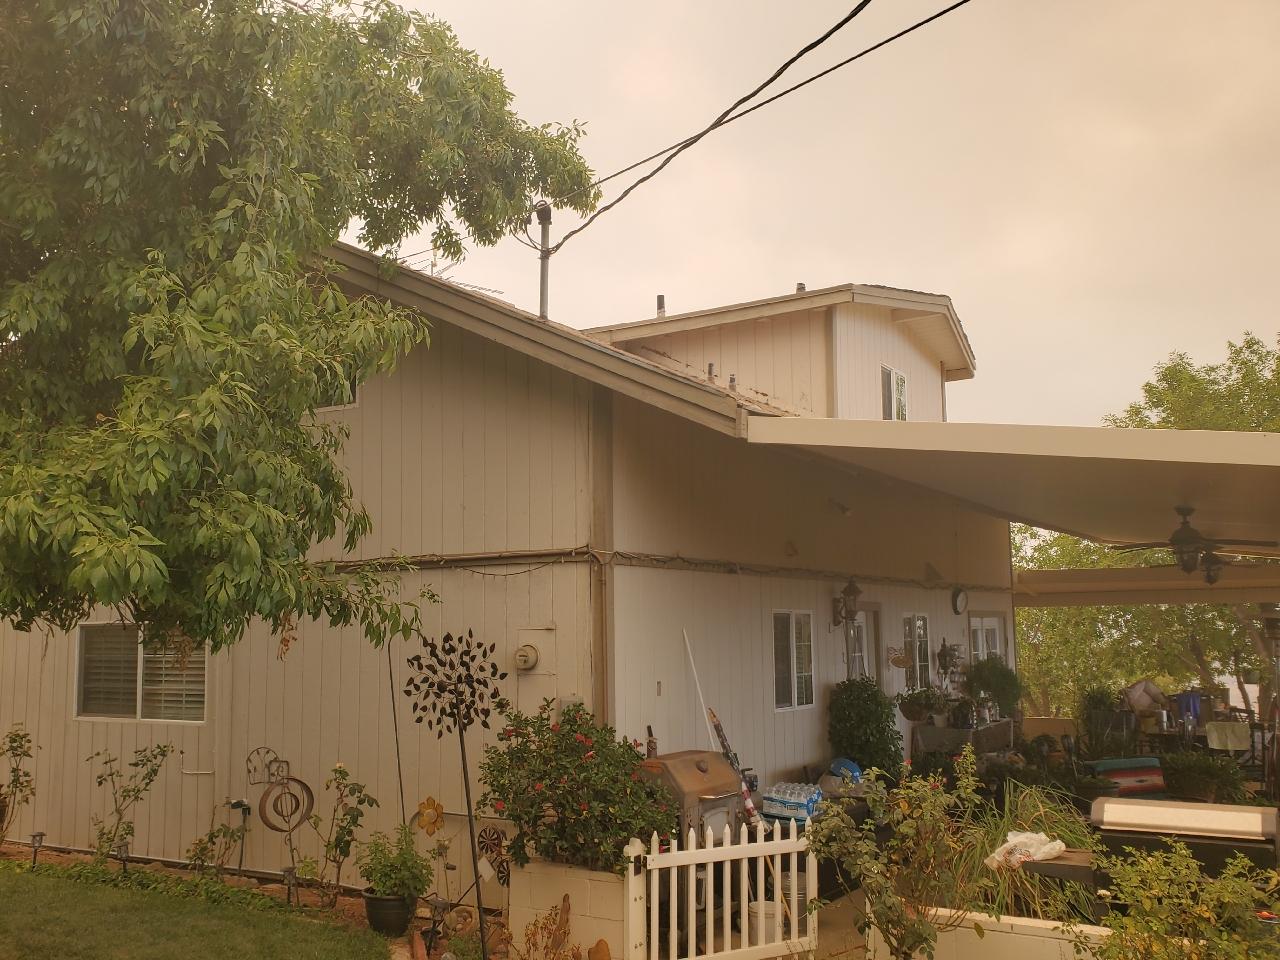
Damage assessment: no_damage